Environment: real
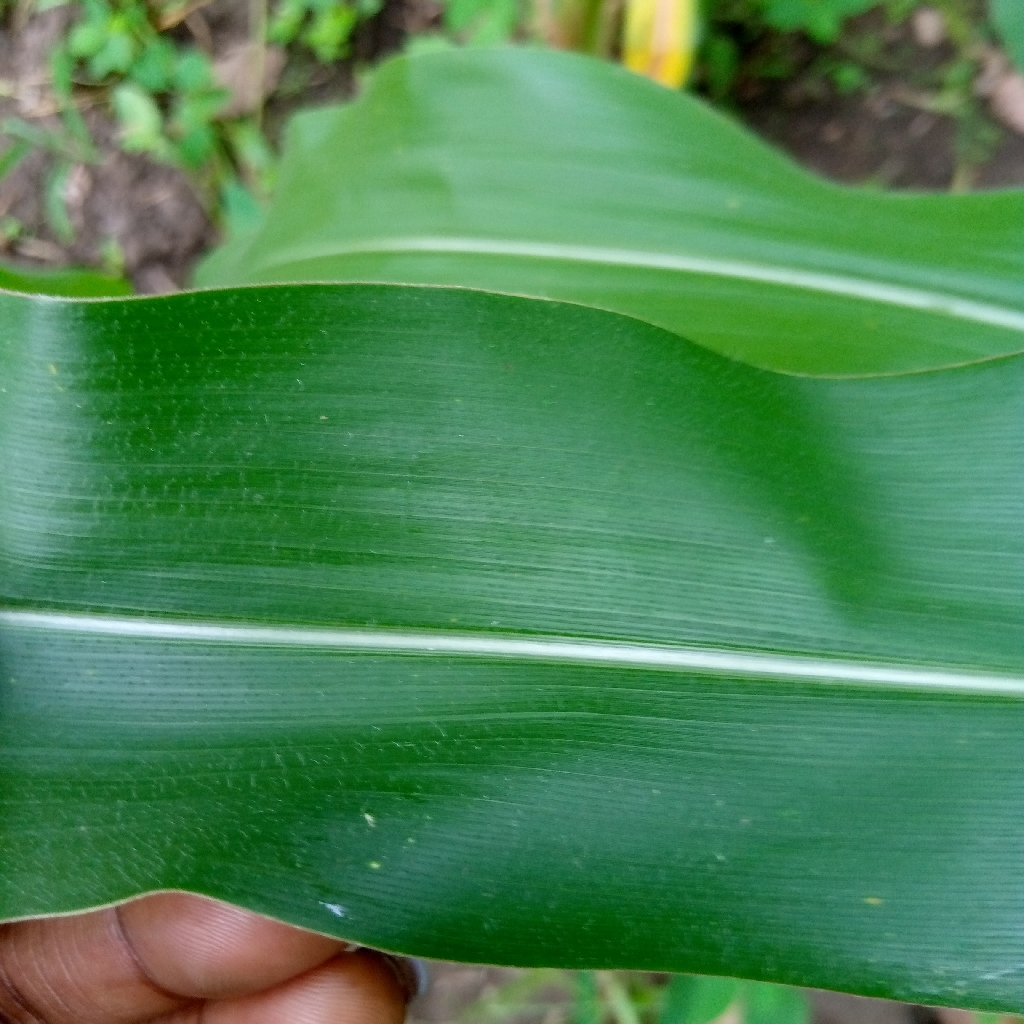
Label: healthy